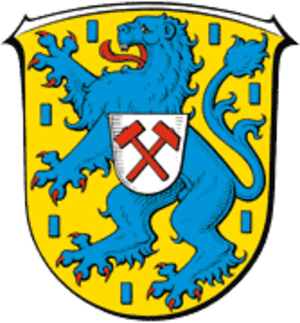
Solms est une petite ville allemande de 13 000 habitants dans la Hesse où est sis le siège social de la société Leica.